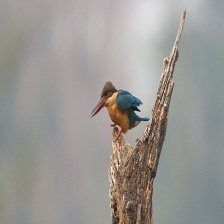
Species: STORK BILLED KINGFISHER
Scientific name: PELARGOPSIS CAPENSIS